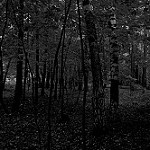
Scene: Outdoor